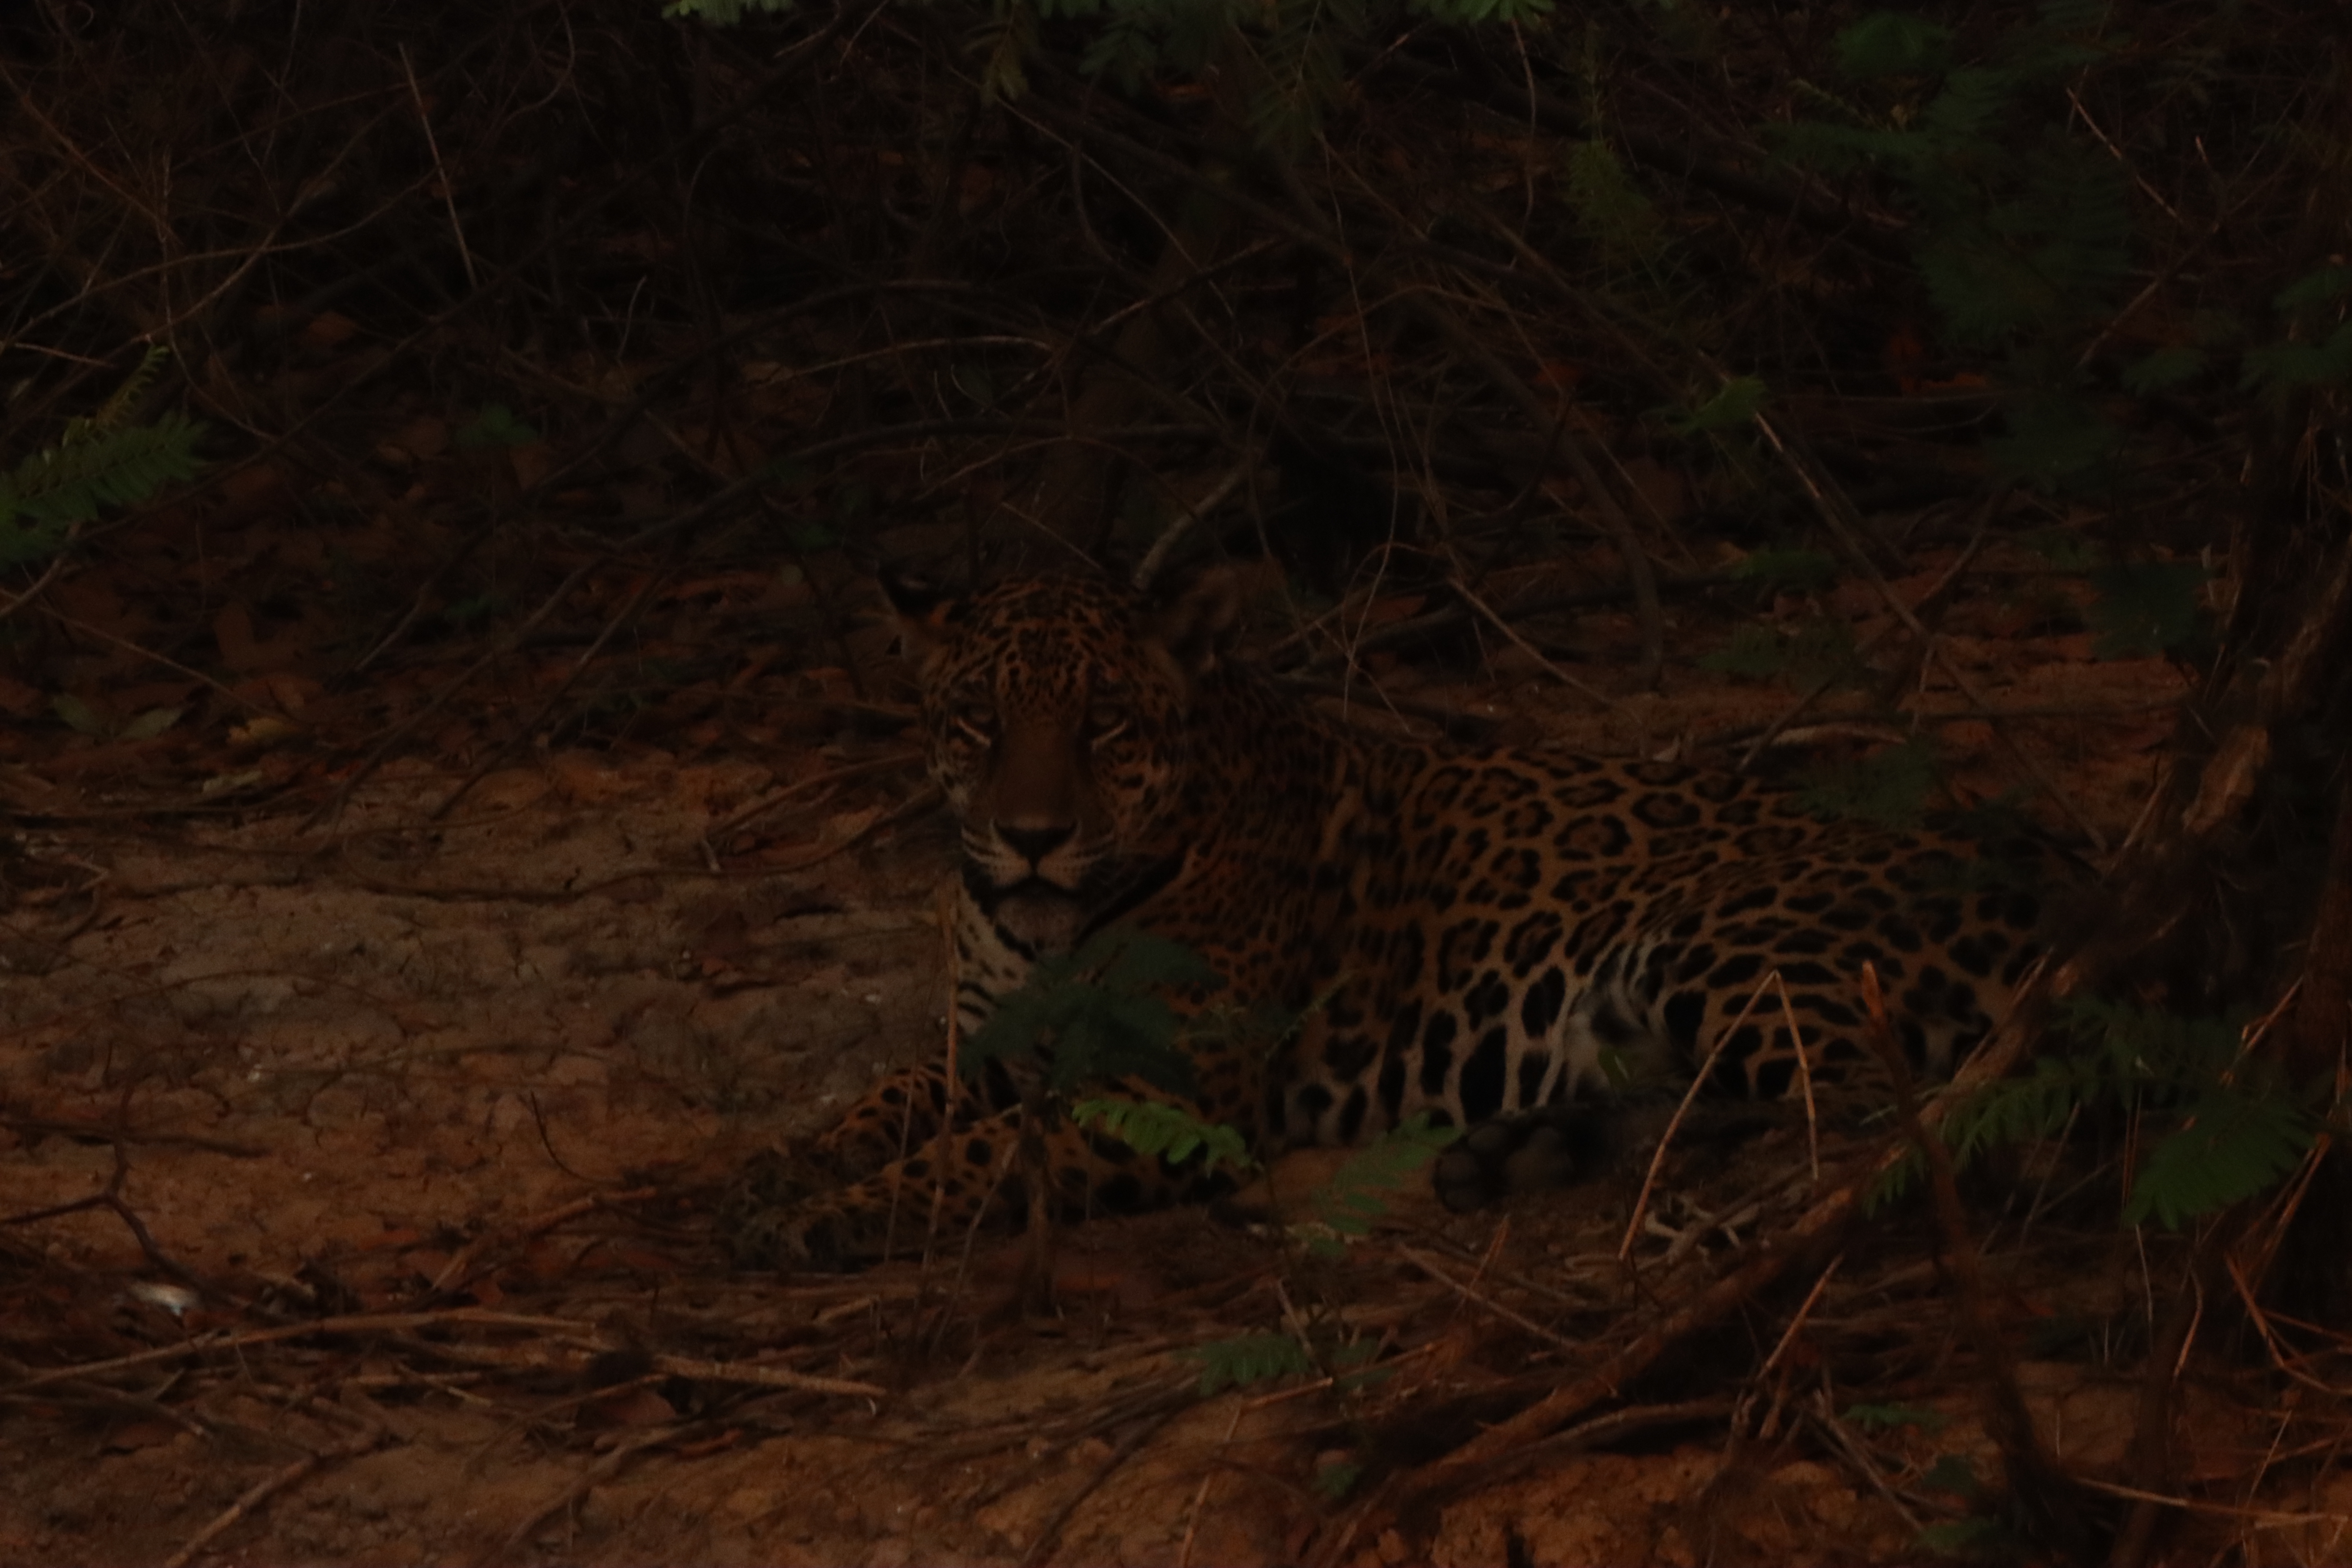
Jaguar: Pyte